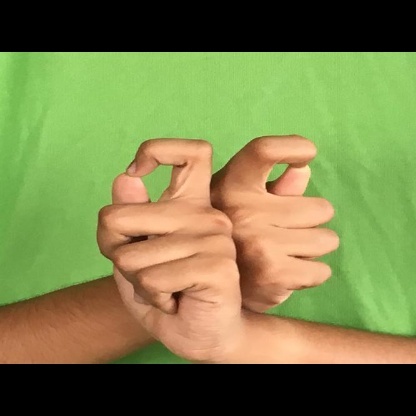
Mudra: Berunda